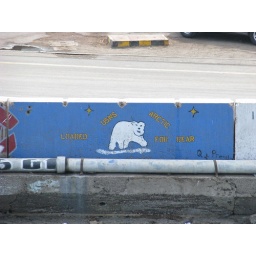
The USNS Arctic, sister ship to the USNS Supply, left her mark on a pier wall in Djibouti, Africa.